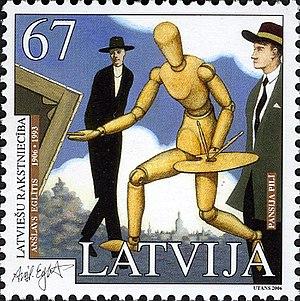
Anšlavs Eglītis né le 14 octobre 1906 à Riga – mort le 4 mars 1993 à Los Angeles en Californie est un écrivain letton plus tard naturalisé américain. Il se définissait lui-même comme romancier bien qu'ayant écrit quelques nouvelles et pièces de théâtre. Il a également travaillé comme journaliste et était un peintre amateur.